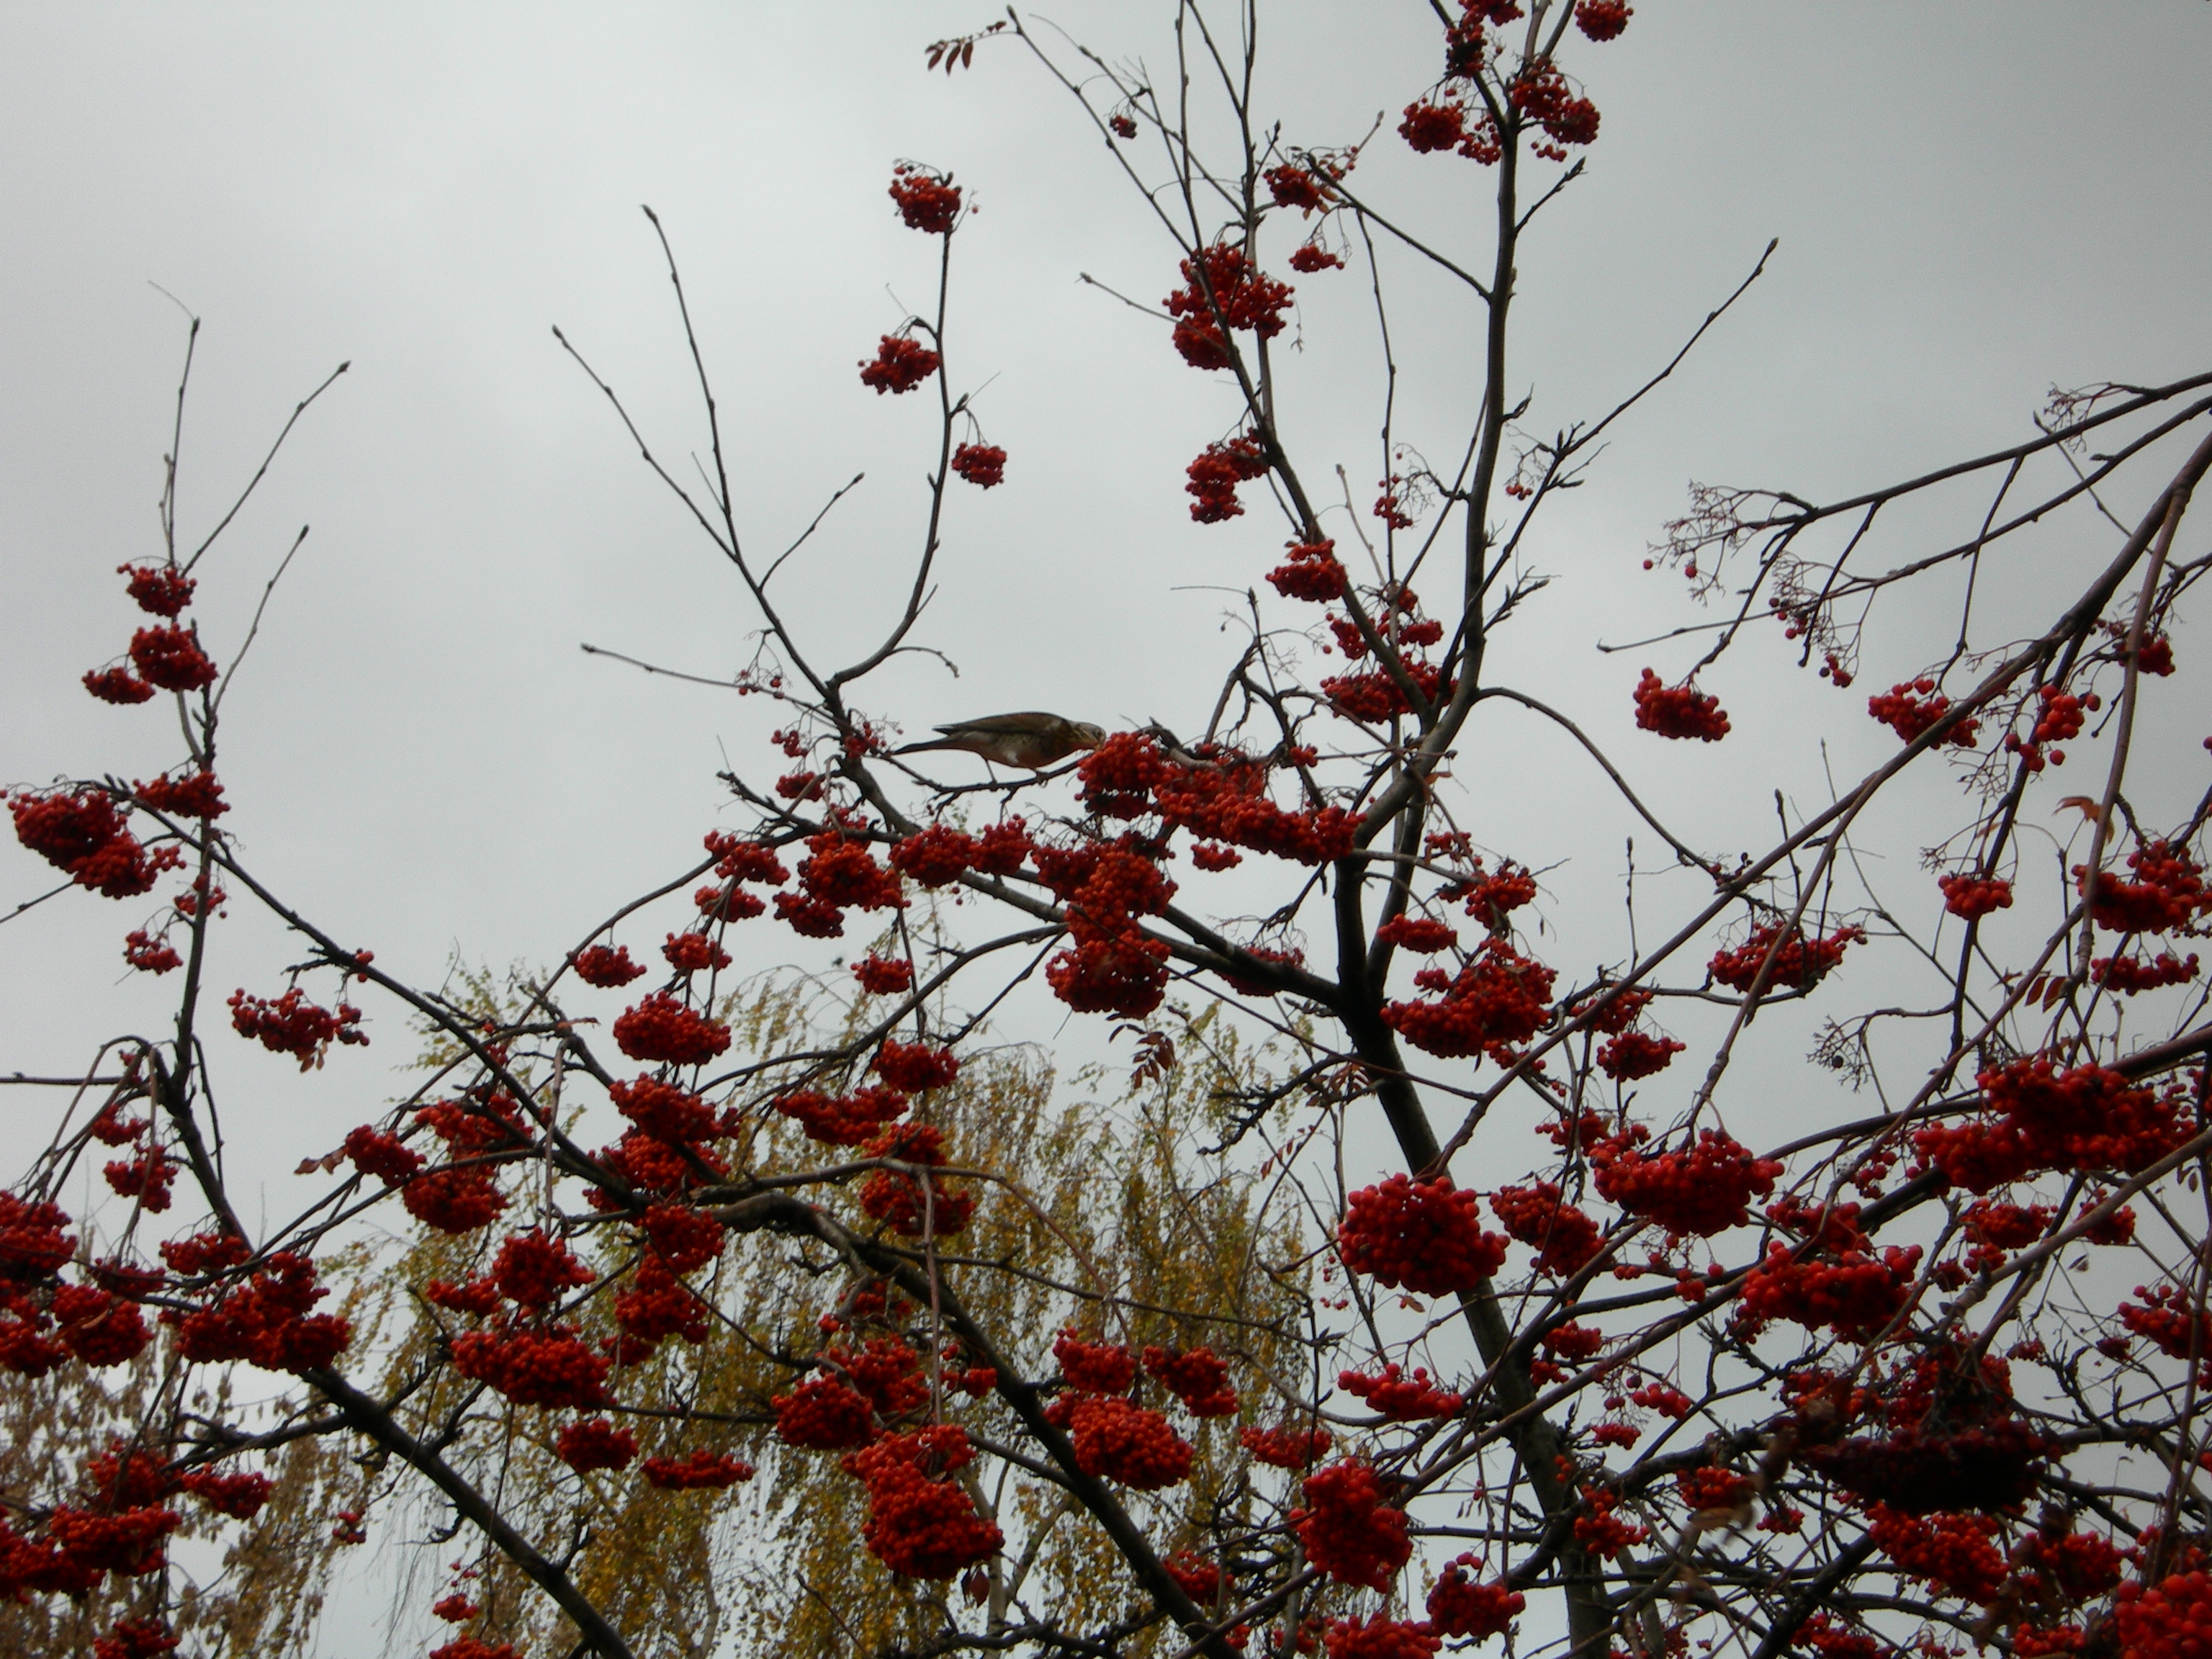
tree, branch, blossom, winter, plant, leaf, flower, city, food, spring, red, produce, autumn, botany, nikon, flora, season, cherry blossom, twig, life, trees, shrub, moscow, russia, rowan, woody plant